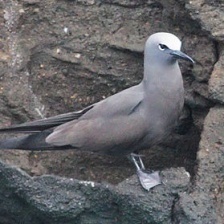
Species: BROWN NOODY
Scientific name: ANOUS STOLIDUS